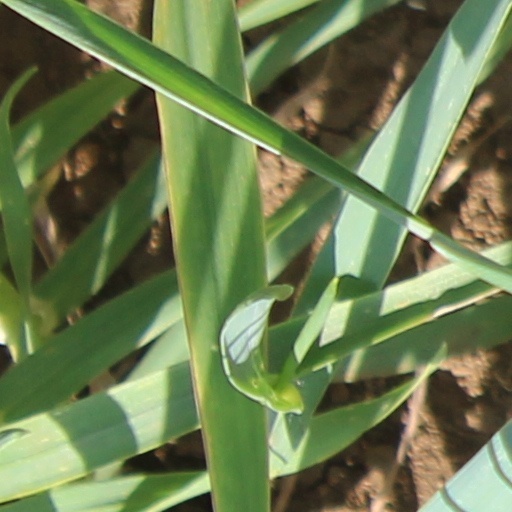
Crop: wheat